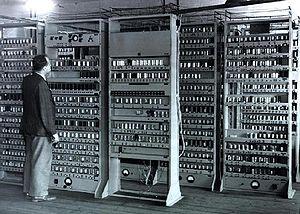
L’Electronic Delay Storage Automatic Calculator est un ordinateur à tubes à vide automatique, à mémoire faite de lignes de délai, le premier ordinateur électronique, mis en service en 1949 à l’Université de Cambridge, Royaume-Uni. Descendant de l’ENIAC, c’était une machine électronique universelle, programmable par instructions, employant encore la technique des tubes à vide ; il pouvait effectuer en une minute 15 000 opérations mathématiques dont 4 000 multiplications.